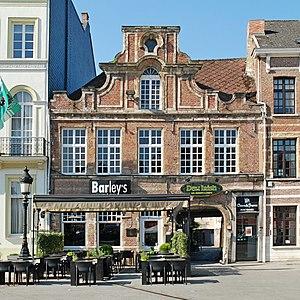
Belgique - Flandre-Orientale - Termonde - Maison de la Tête d'Or (baroque - 1661)
Termonde est une ville néerlandophone de Belgique, chef-lieu d'arrondissement situé dans la province de Flandre-Orientale en Région flamande, dans le Denderstreek.
La « Maison de la Tête d'Or » est une maison de style baroque située sur la Grand-Place de Termonde, dans la province de Flandre-Orientale en Belgique.
Cette page regroupe l'ensemble des monuments classés de la ville belge de Termonde.